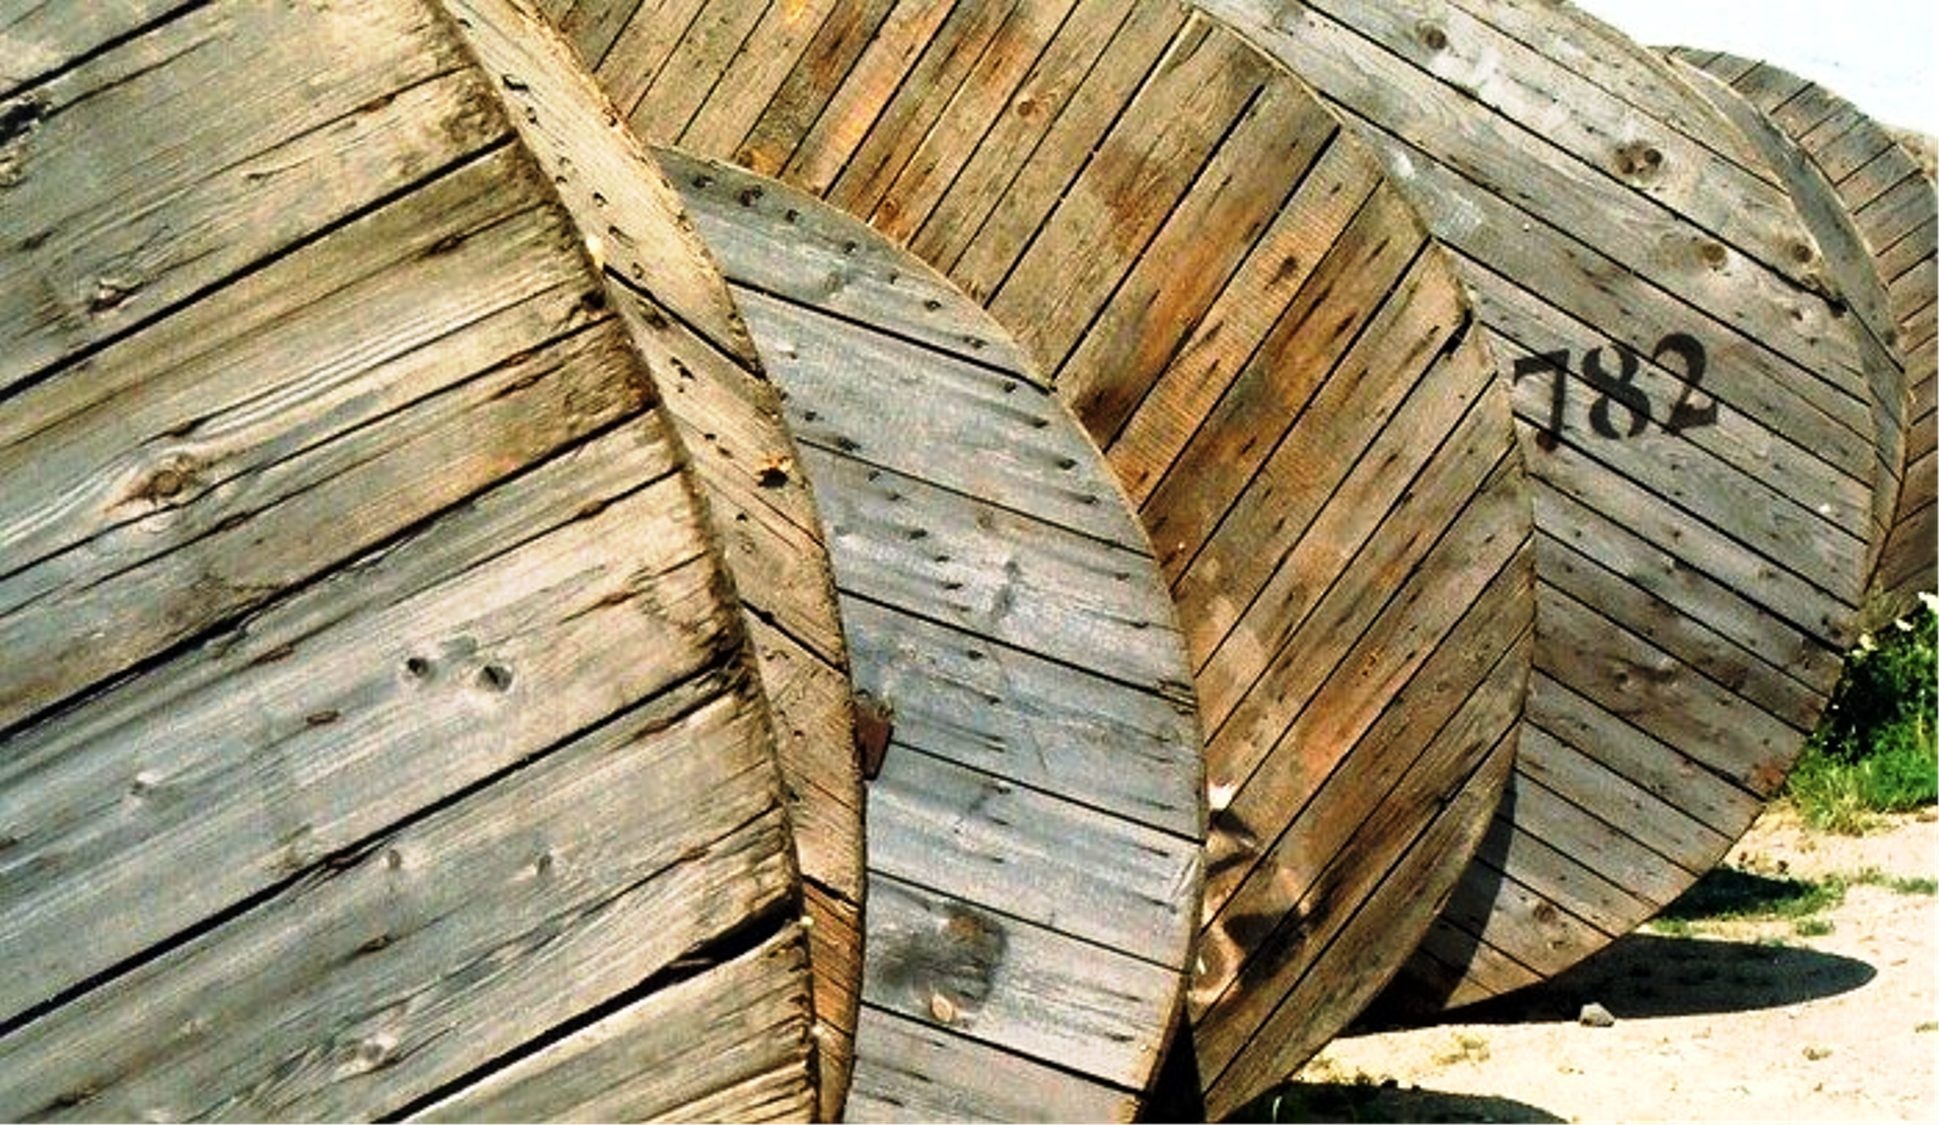
tree, wood, trunk, shed, shack, lumber, coil, cables, log cabin, man made object, the number of the, viewport